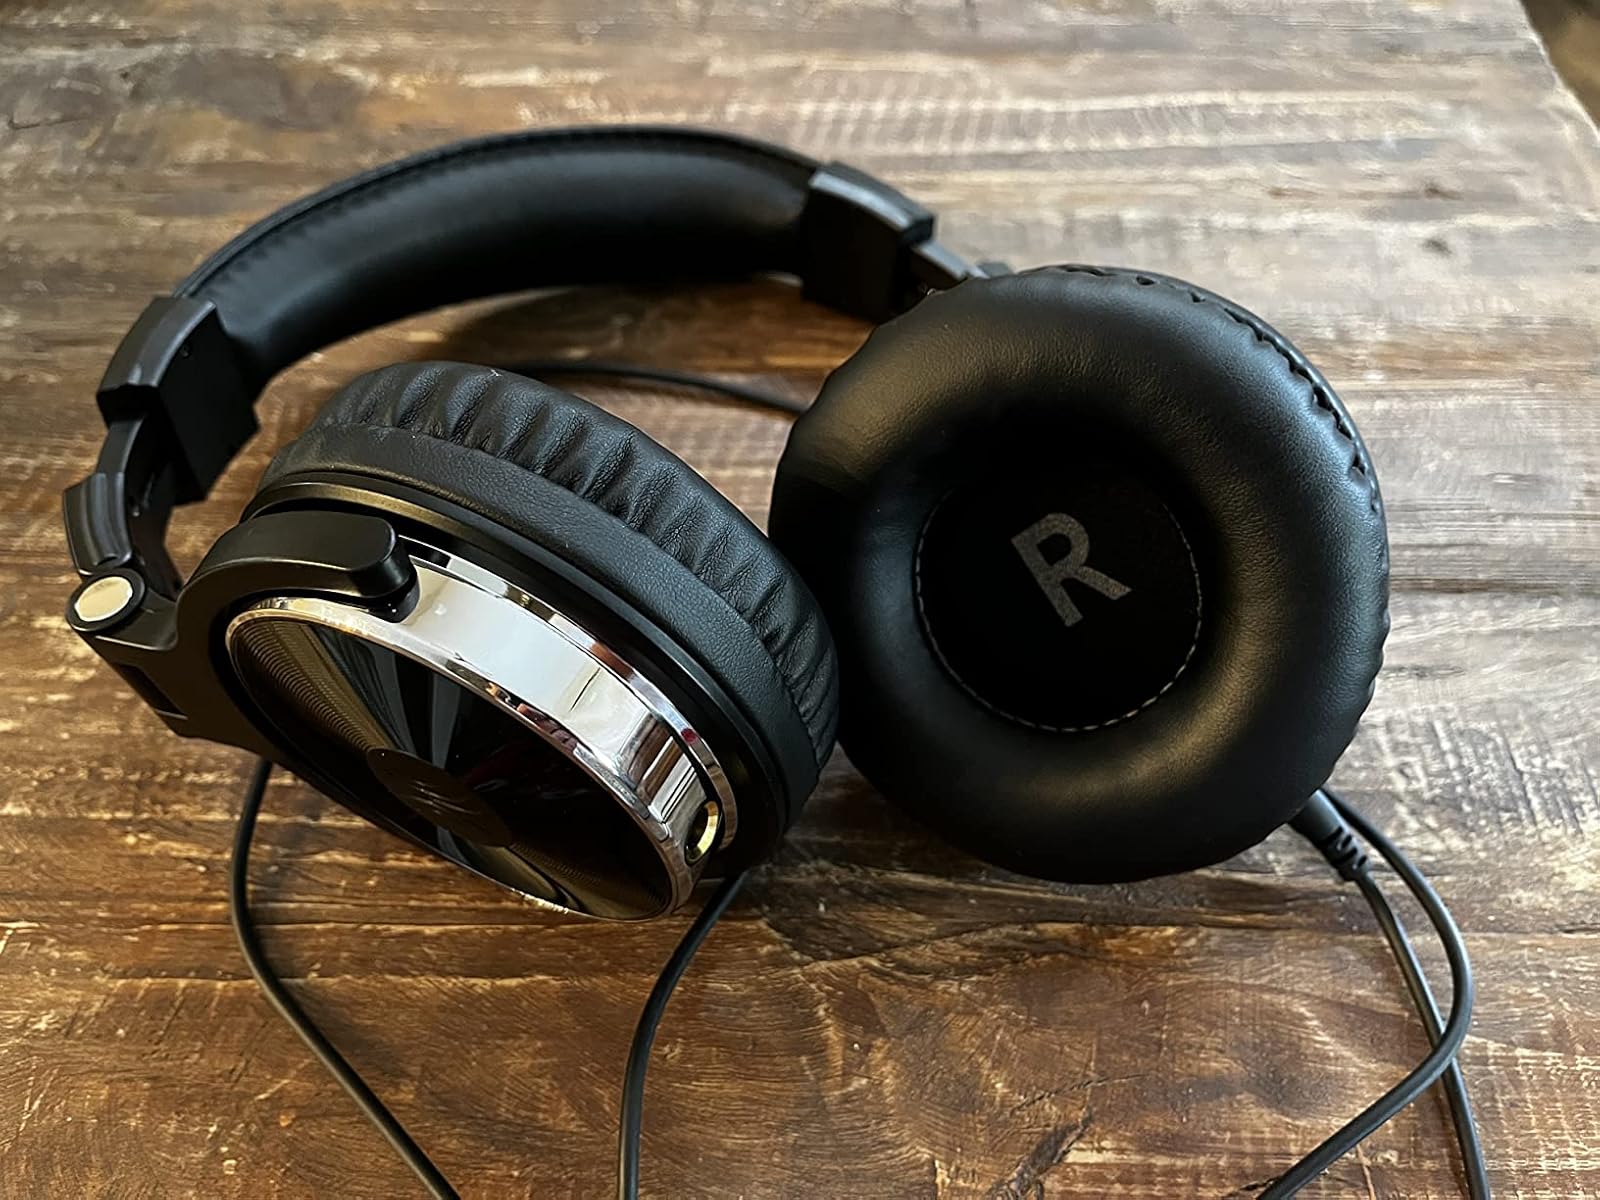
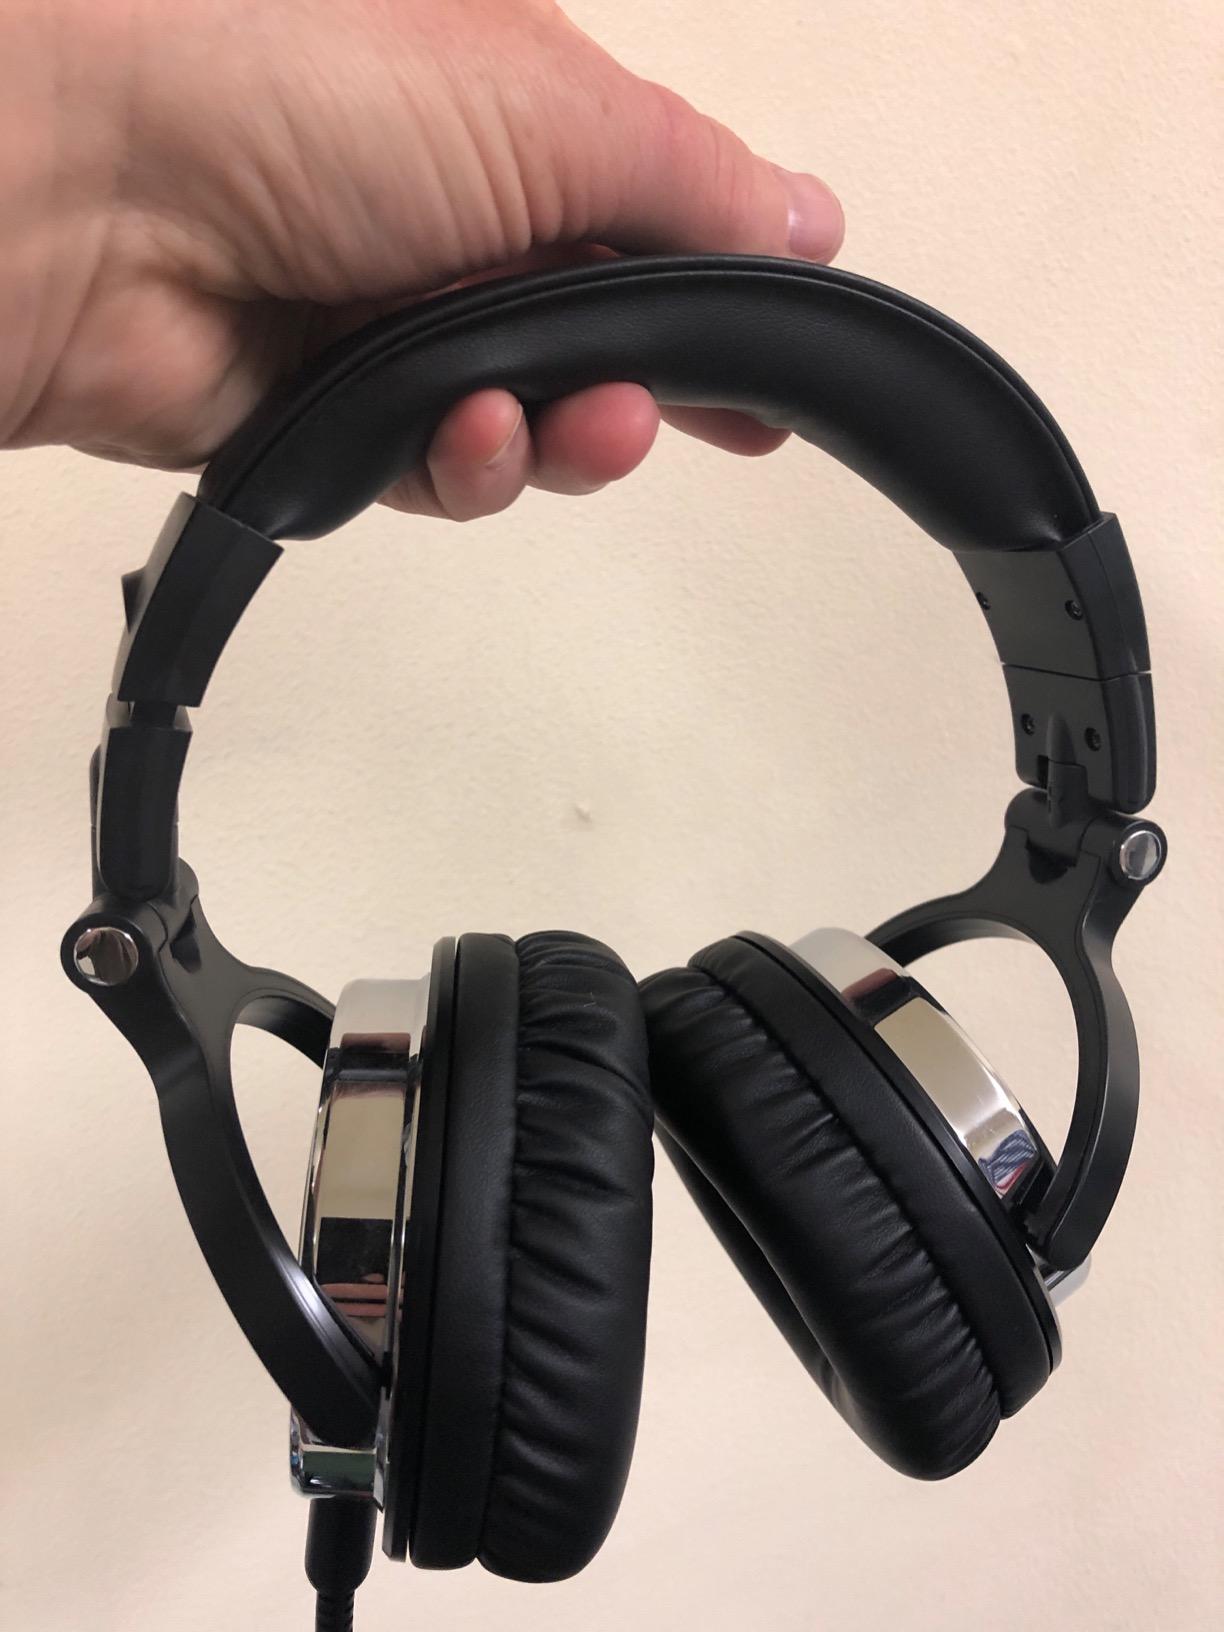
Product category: headphones
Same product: yes